Stillman's Run Battle Site

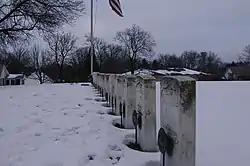
The tombstones of the fallen are part of the memorial at the site of the Battle of Stillman's Run.

Stillman's Run Battle Site is a site in Stillman Valley, Illinois. It is listed on the National Register of Historic Places and has been since December 1983. The Battle of Stillman's Run was an 1832 clash between the Illinois militia and Black Hawk and his Sauk Indian Band. The battle took place in 1832 as part of the Black Hawk War. During the engagement 12 militia men were killed while making a stand on a small hill. The rest of the militia fled back to Dixon's Ferry where they spread news of a terrible slaughter at Stillman's Run.